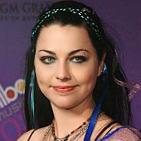
Age: 21